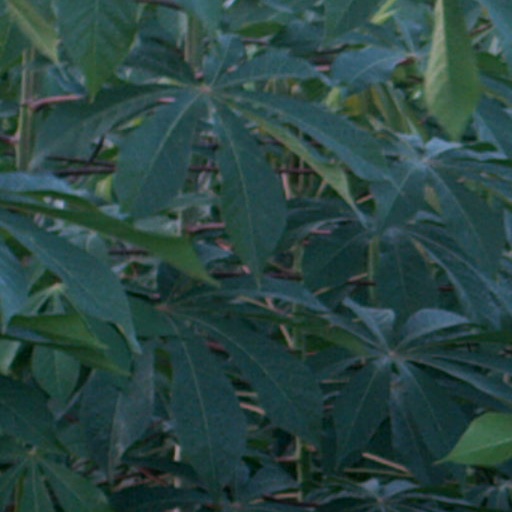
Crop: cassava